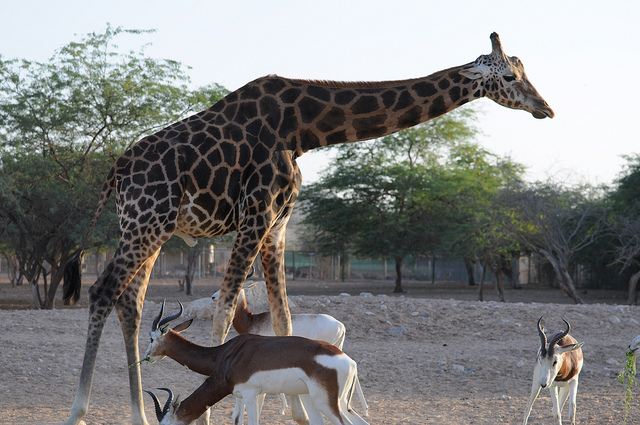
user: Given an image and a question. Answer the question in a short answer. Question: What animals are surrounding the giraffe's legs? Short Answer:
assistant: gazelle